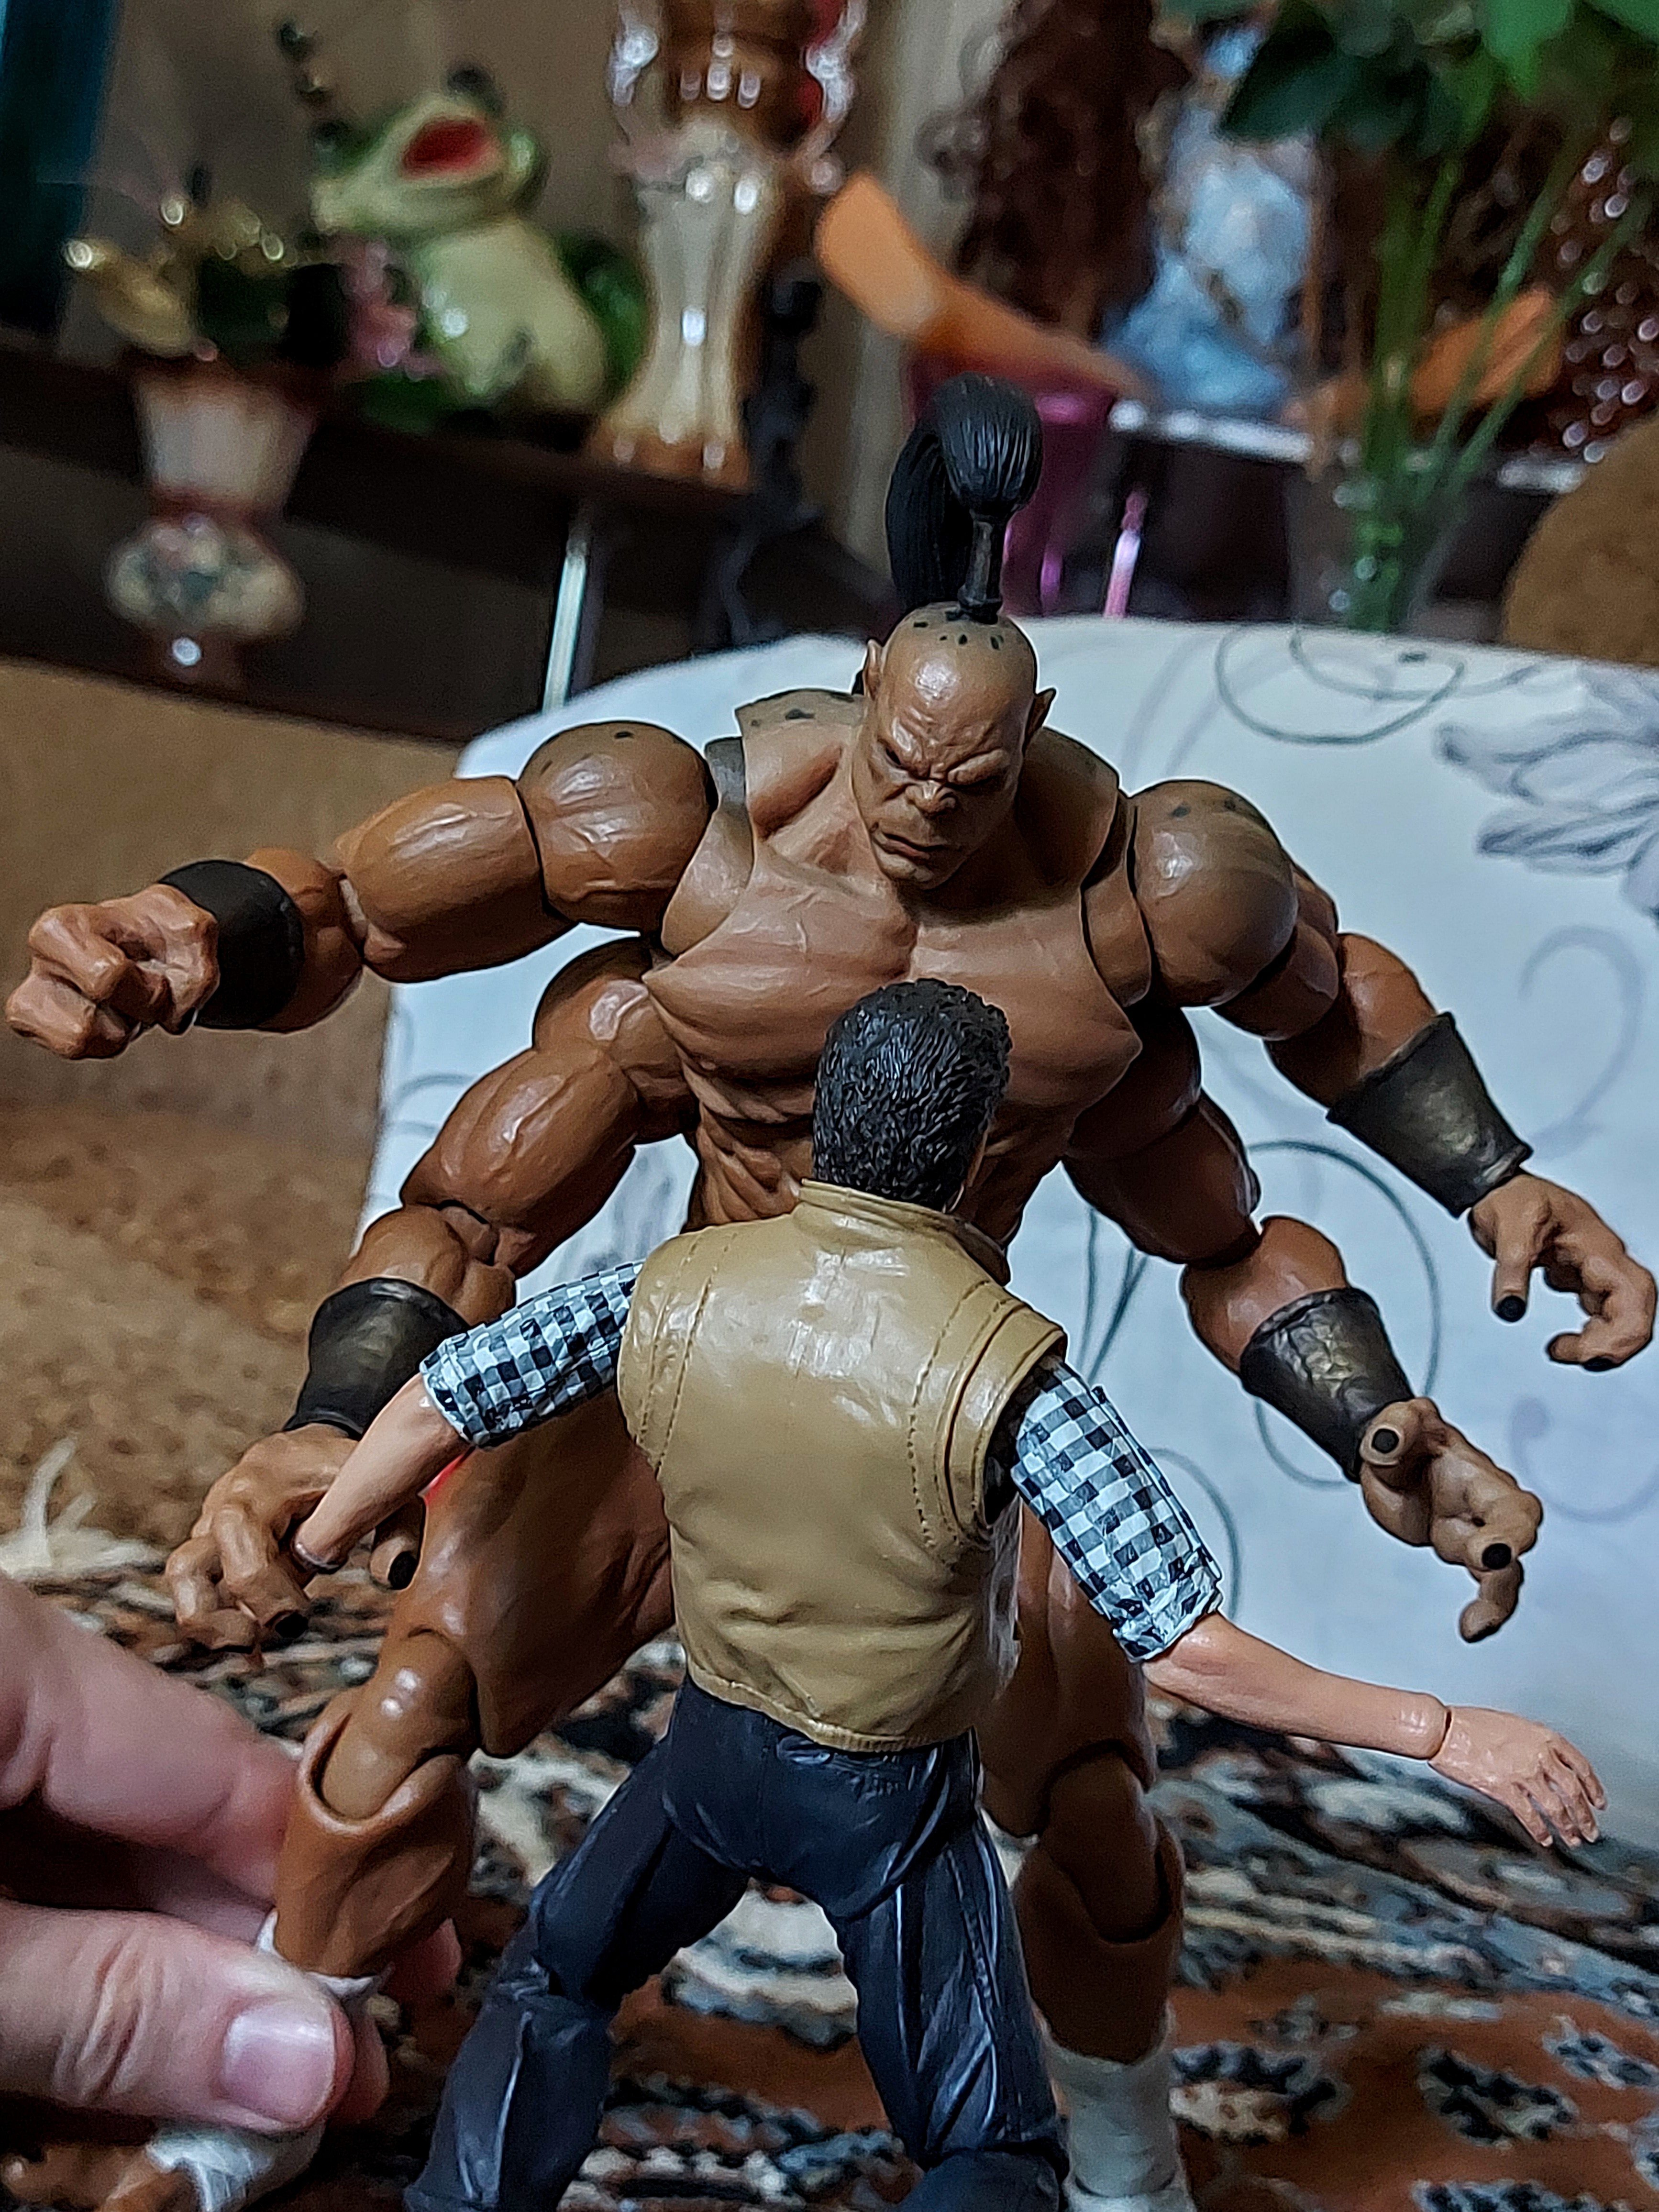
Shokan, storm, collectibles, warrior, fighter, action, figure, toy, shorts, art, contact sport, chest, competition event, event, Barechested, houseplant, sports, metal, fictional character, tournament, championship, fun, flesh, helmet, armour, collectable, action figure, mythology, fiction, tradition